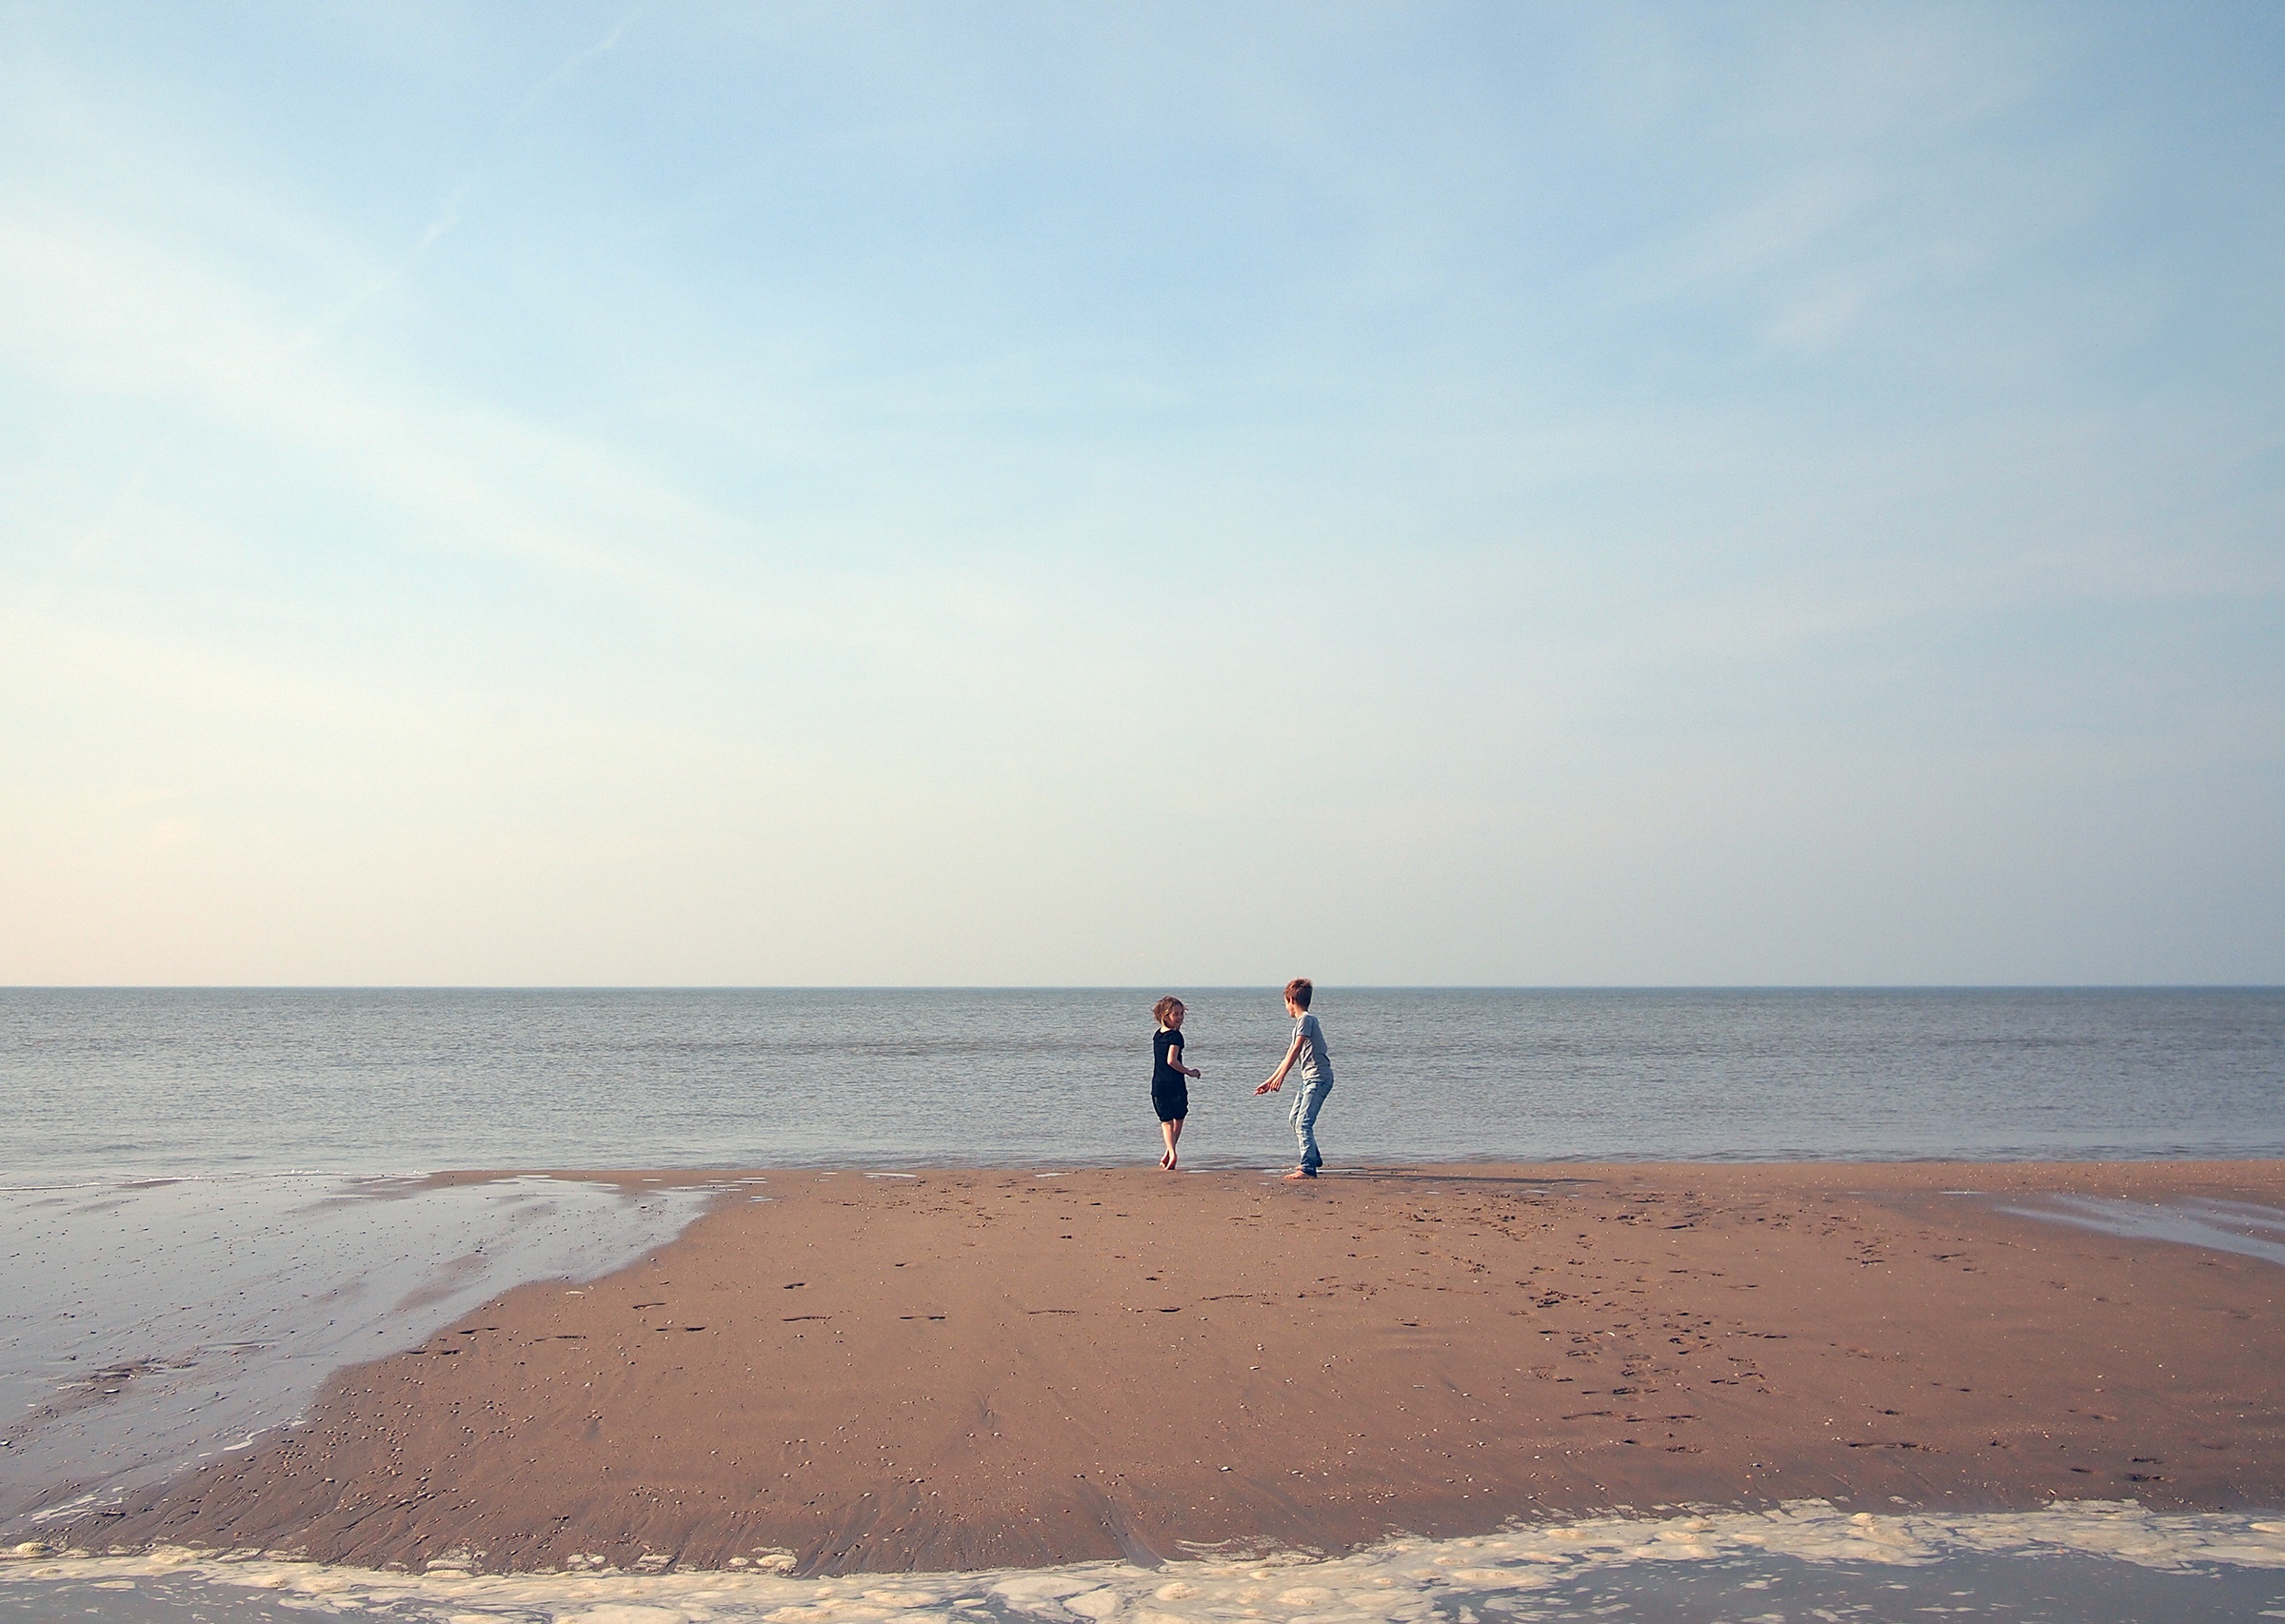
beach, sea, coast, sand, ocean, horizon, play, shore, wave, kid, vacation, child, body of water, cape, wind wave